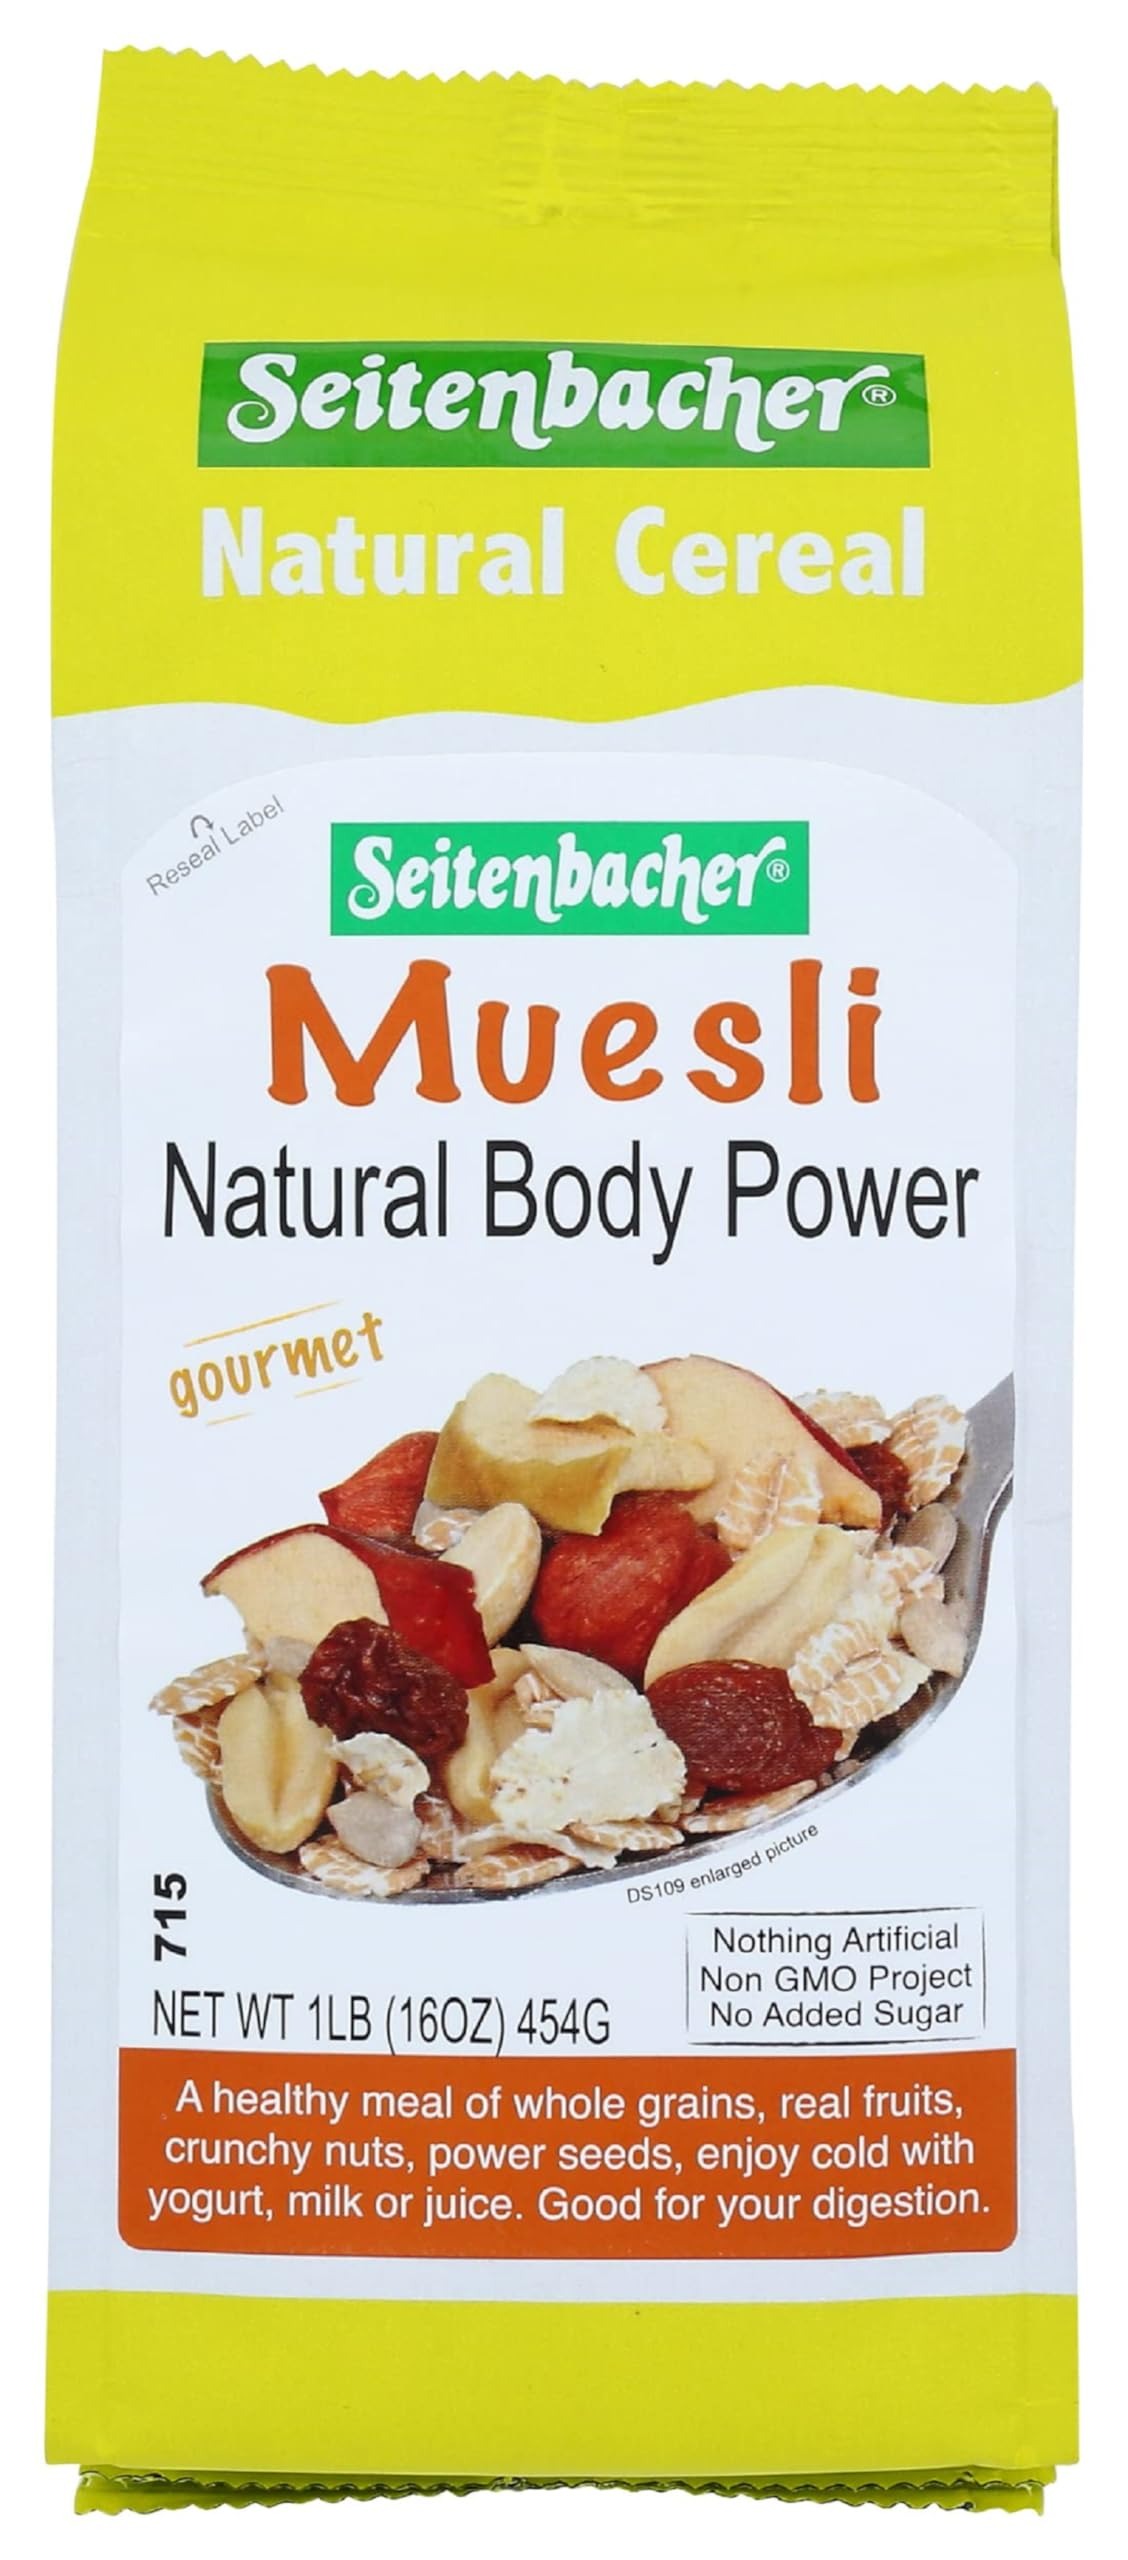
Item Name: Seitenbacher Musli #1 Natural Body Power Cereal, 16 Ounce
Bullet Point 1: Natural Body Power Natural Muesli Cereal
Bullet Point 2: GMO free
Bullet Point 3: A good source of protein and fiber
Bullet Point 4: Contains no artificial flavors or colors
Bullet Point 5: The best natural German grain
Value: 16.0
Unit: ounce

Price: 6.49